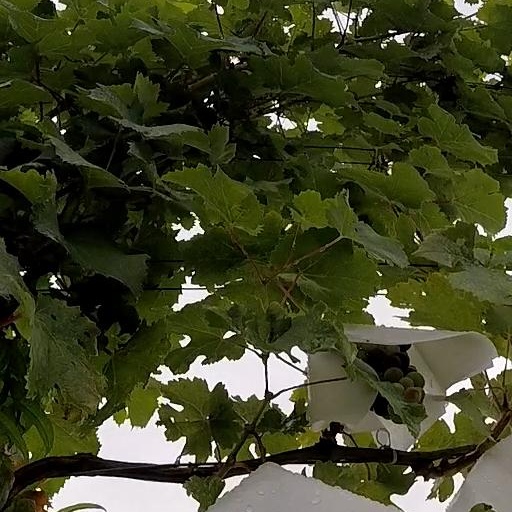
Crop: grape